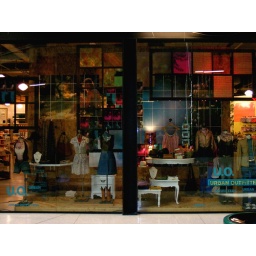
designed/merchandised by christian gonda. visual display by timothy casebolt and christian gonda. inspiration = girl next door/mexican market